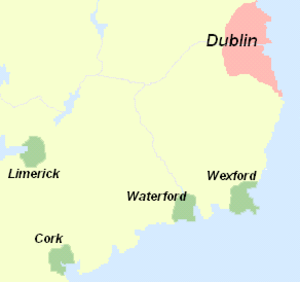
Le royaume de Dublin est un royaume fondé par les Vikings autour de la ville de Dublin au milieu du IXᵉ siècle. Correspondant peu ou prou à l’actuel comté de Dublin, il s'agit du premier et du plus durable des royaumes vikings en Irlande, Grande-Bretagne et dans toute l’Europe hors Scandinavie à l’exception du Royaume de Man et des Îles.
L'histoire de l'Irlande de 795 à 1169 couvre la période s'étendant entre le premier raid viking sur l'île et le début de l'invasion normande.